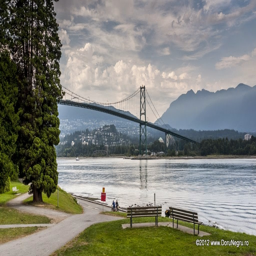
a view of the bridge